Mühlacker station

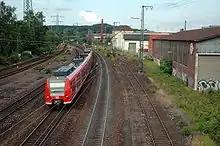
Regional Express from Stuttgart at the entrance of Mühlacker station (2006)

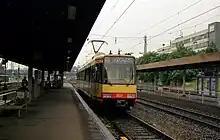
Karlsruhe Stadtbahn train in Bruchsal (1999)

The station is a railway junction where the Karlsruhe–Mühlacker line meets the Württemberg Western Railway. Platform track 1 serves trains towards Vaihingen (Enz), while track 2 serves trains toward Pforzheim. On track 3 Karlsruhe Stadtbahn trains start on the line to Bretten. Track 4 is only used by non-stopping trains and this side of the platform is blocked by a railing. Regional trains to Bretten stop on track 5. Track 6 is a passing loop with no platform for trains to Bretten. Track 50 is the last track of the Baden Railway's former terminal station, which once had four tracks. At the eastern end of the platform there is a connection to track 1. Stadtbahn trains to Pforzheim start on track 50.